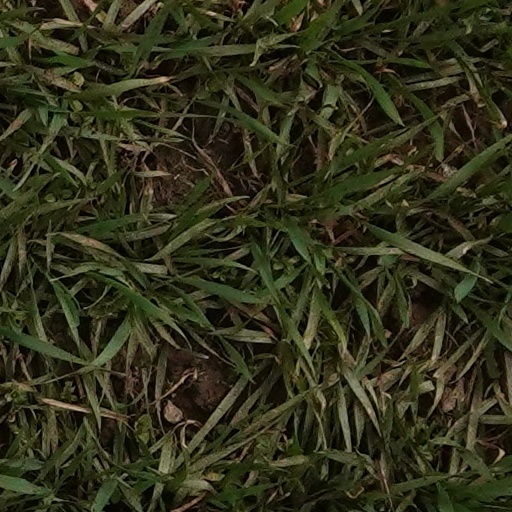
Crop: wheat